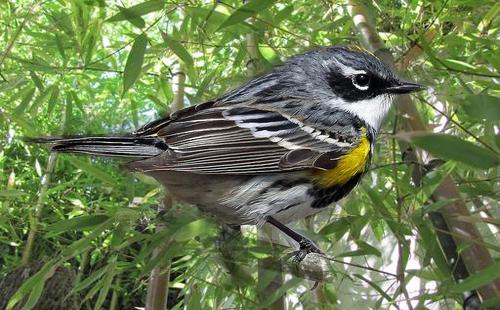
Bird species: Myrtle_Warbler
Bird type: landbird
Background: land